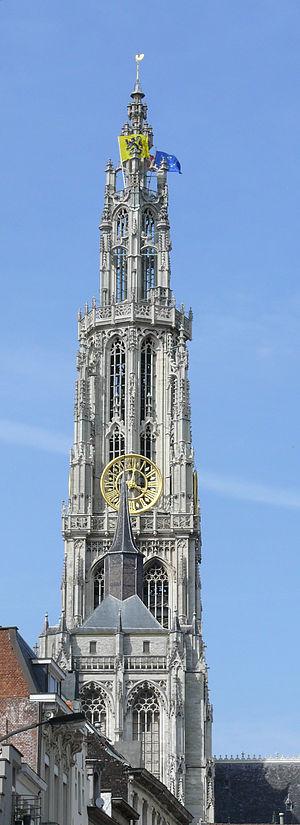
La cathédrale Notre-Dame (en néerlandais Onze-Lieve-Vrouwekathedraal) à Anvers (Antwerpen), dédiée à la Vierge Marie est la cathédrale du diocèse du même nom. C'est un des cinq grands monuments religieux d'Anvers. La grande tour de Notre-Dame d'Anvers fait partie d'un groupe de 56 beffrois et clochers de Belgique et de France inscrits sur la liste du patrimoine mondial de l'UNESCO.